Edge, Branscombe

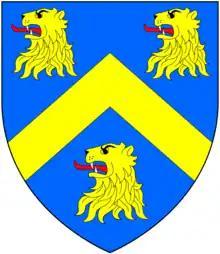
Arms of Wyndham: "Azure, a chevron between three lion's heads erased or"

Following the death of Dorothy Wadham in 1618, Edge passed into the families of the sisters and co-heiresses (at least in their issue) of Nicholas Wadham; namely, the Martyns of Athelhampton, Dorset, the Wyndhams of Orchard Wyndham, Somerset, later Earls of Egremont at Petworth House in Sussex, and the Strangways of Melbury House, Dorset, later, as Fox-Strangways, Earls of Ilchester, who retained co-ownership until 1933 and in the interval let Edge to a series of tenant farmers.